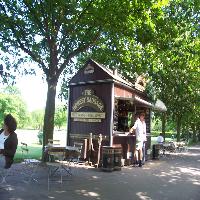
Weather: sun or clear